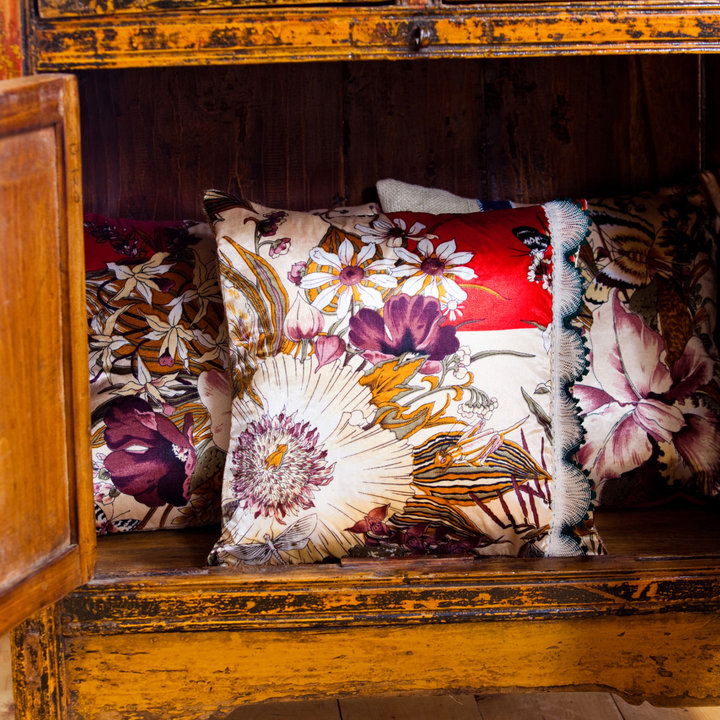
Style: Vintage